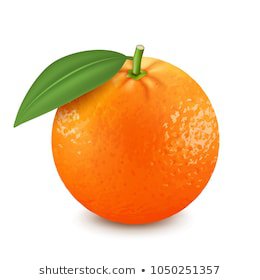
Label: Orange